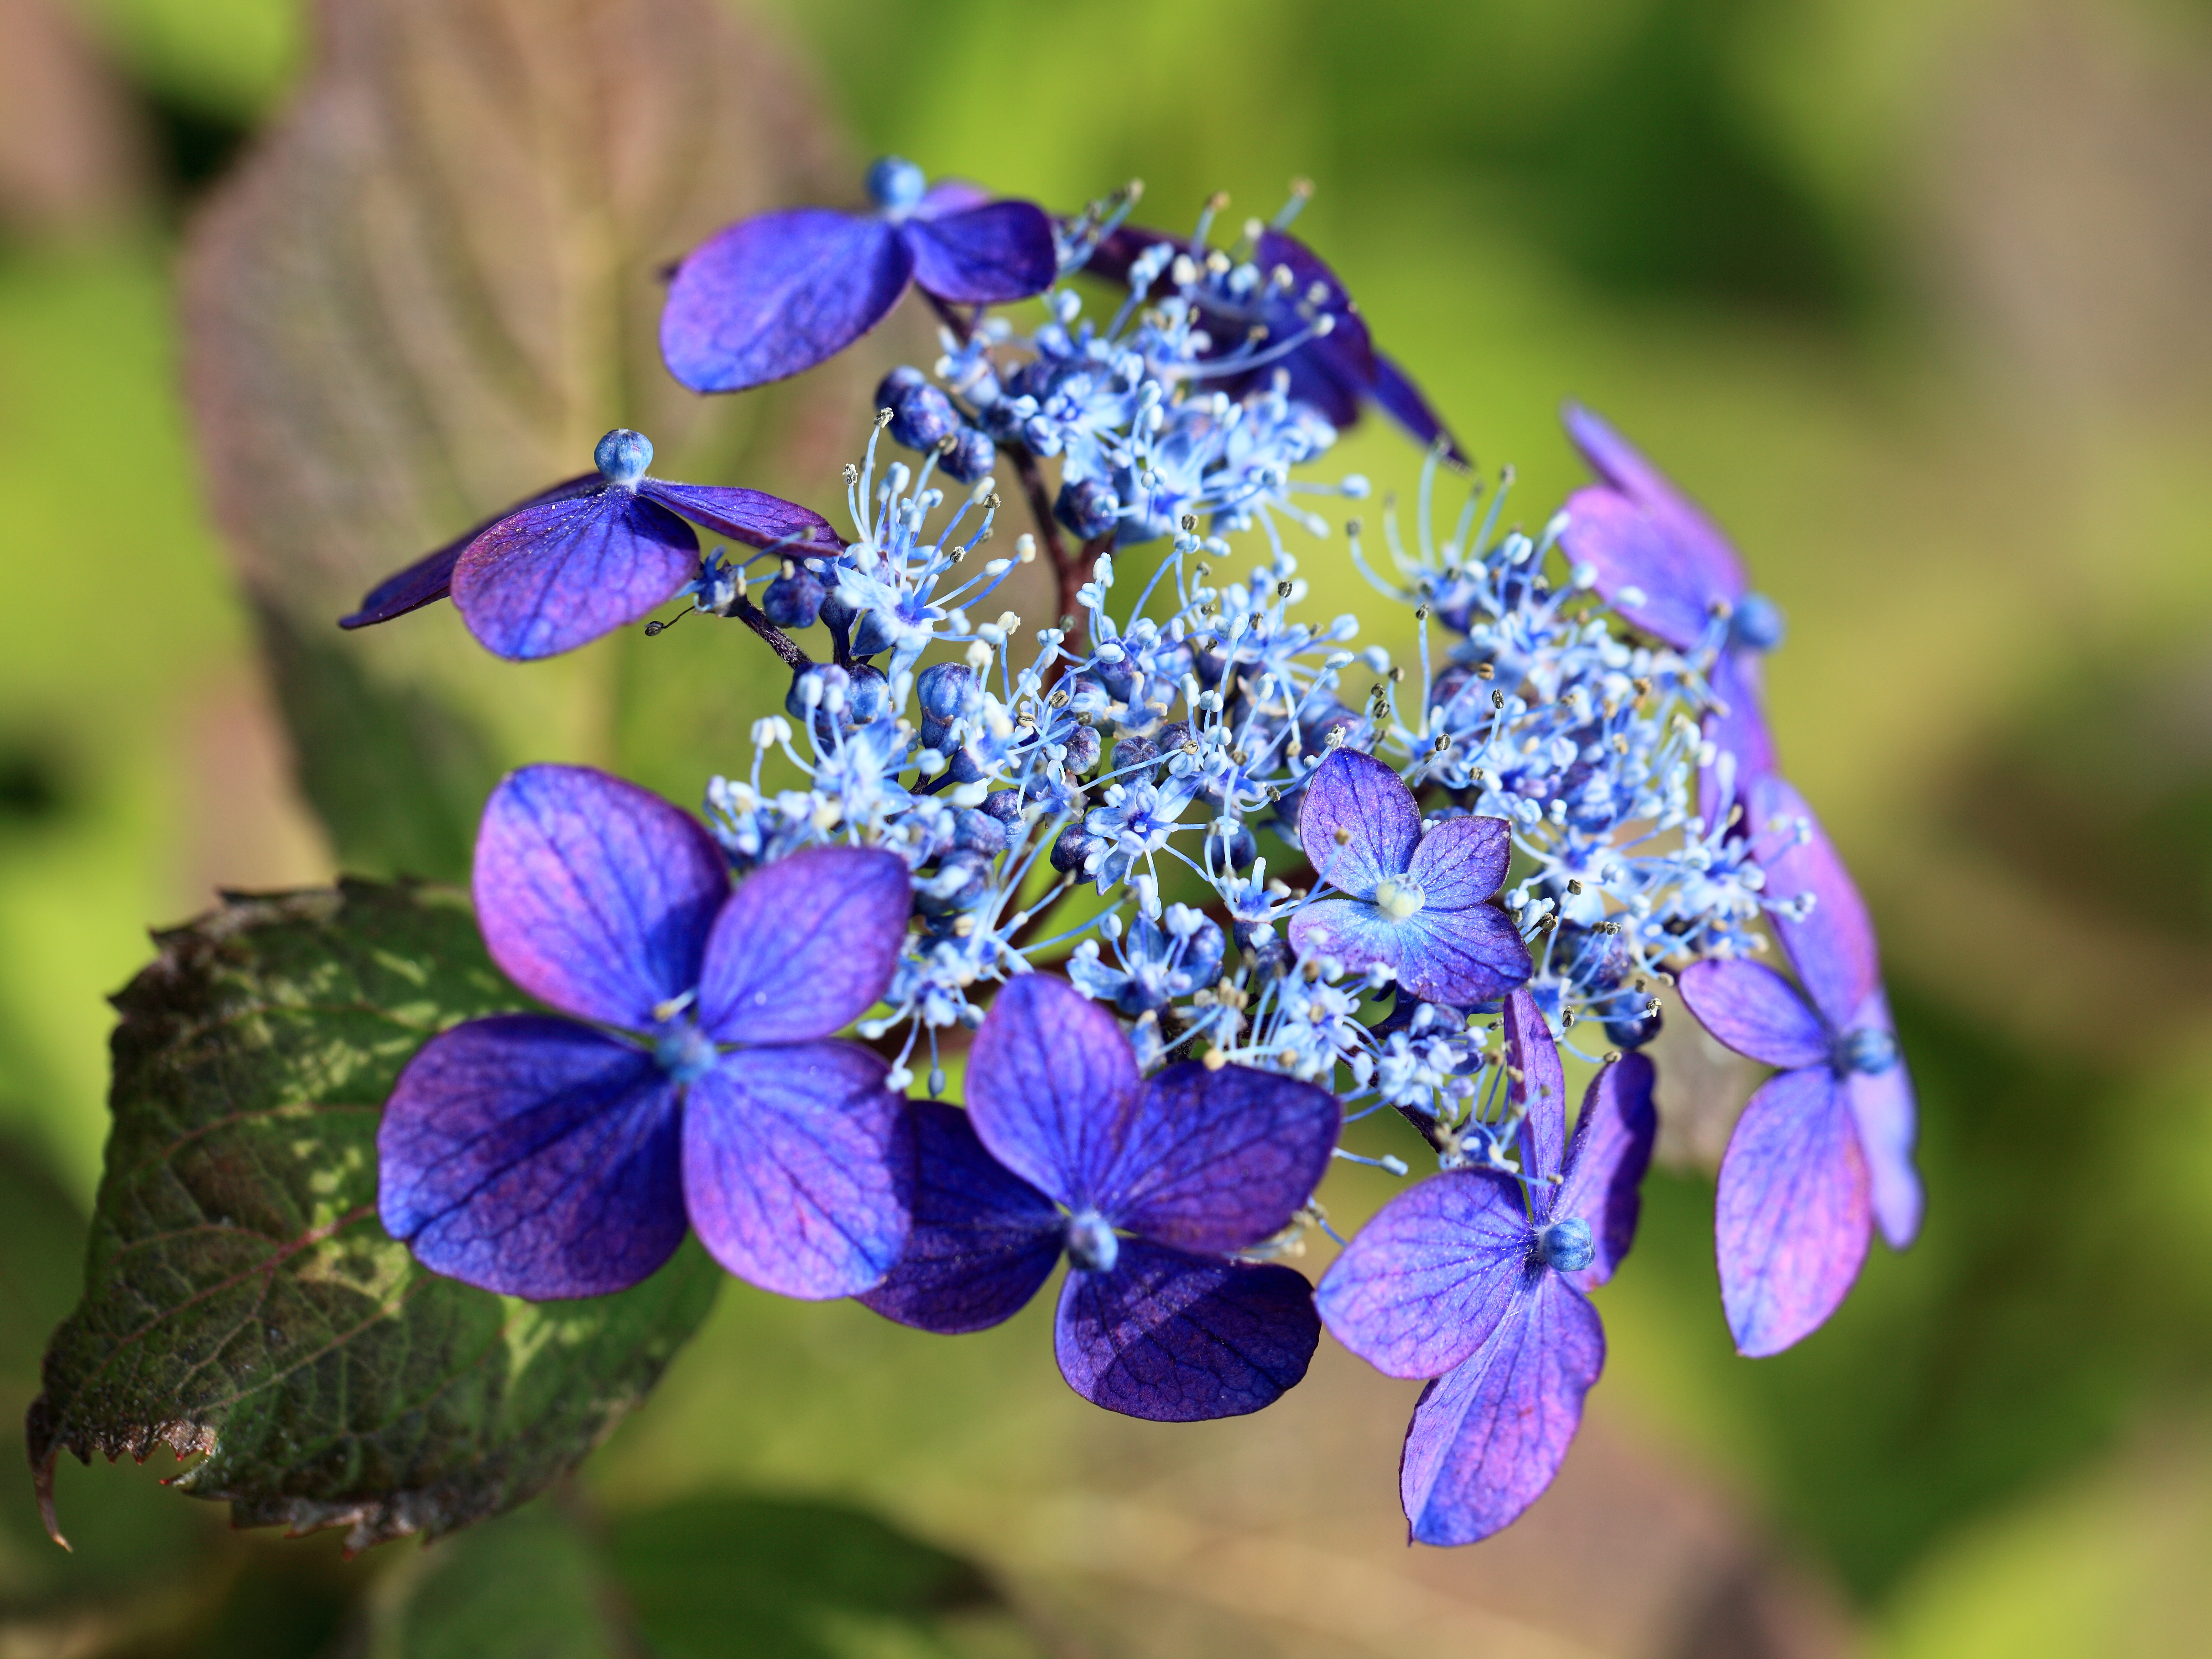
blossom, plant, flower, petal, high, botany, flora, hydrangea, wildflower, cool image, 5d, hires, markii, hi, res, resolution, macrophylla, macro photography, flowering plant, hydrangeaceae, cornales, annual plant, land plant, violet family, hydrangea serrata